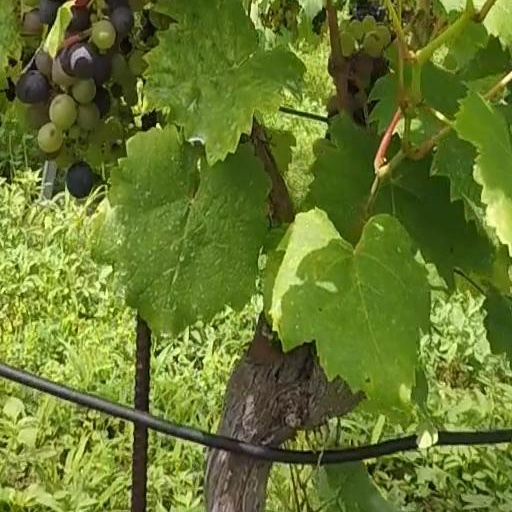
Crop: grape